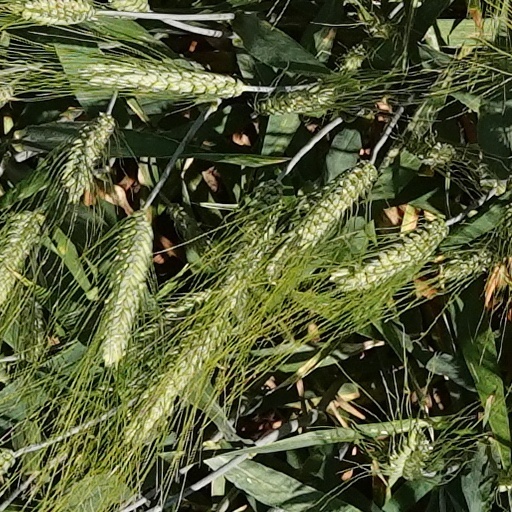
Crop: wheat